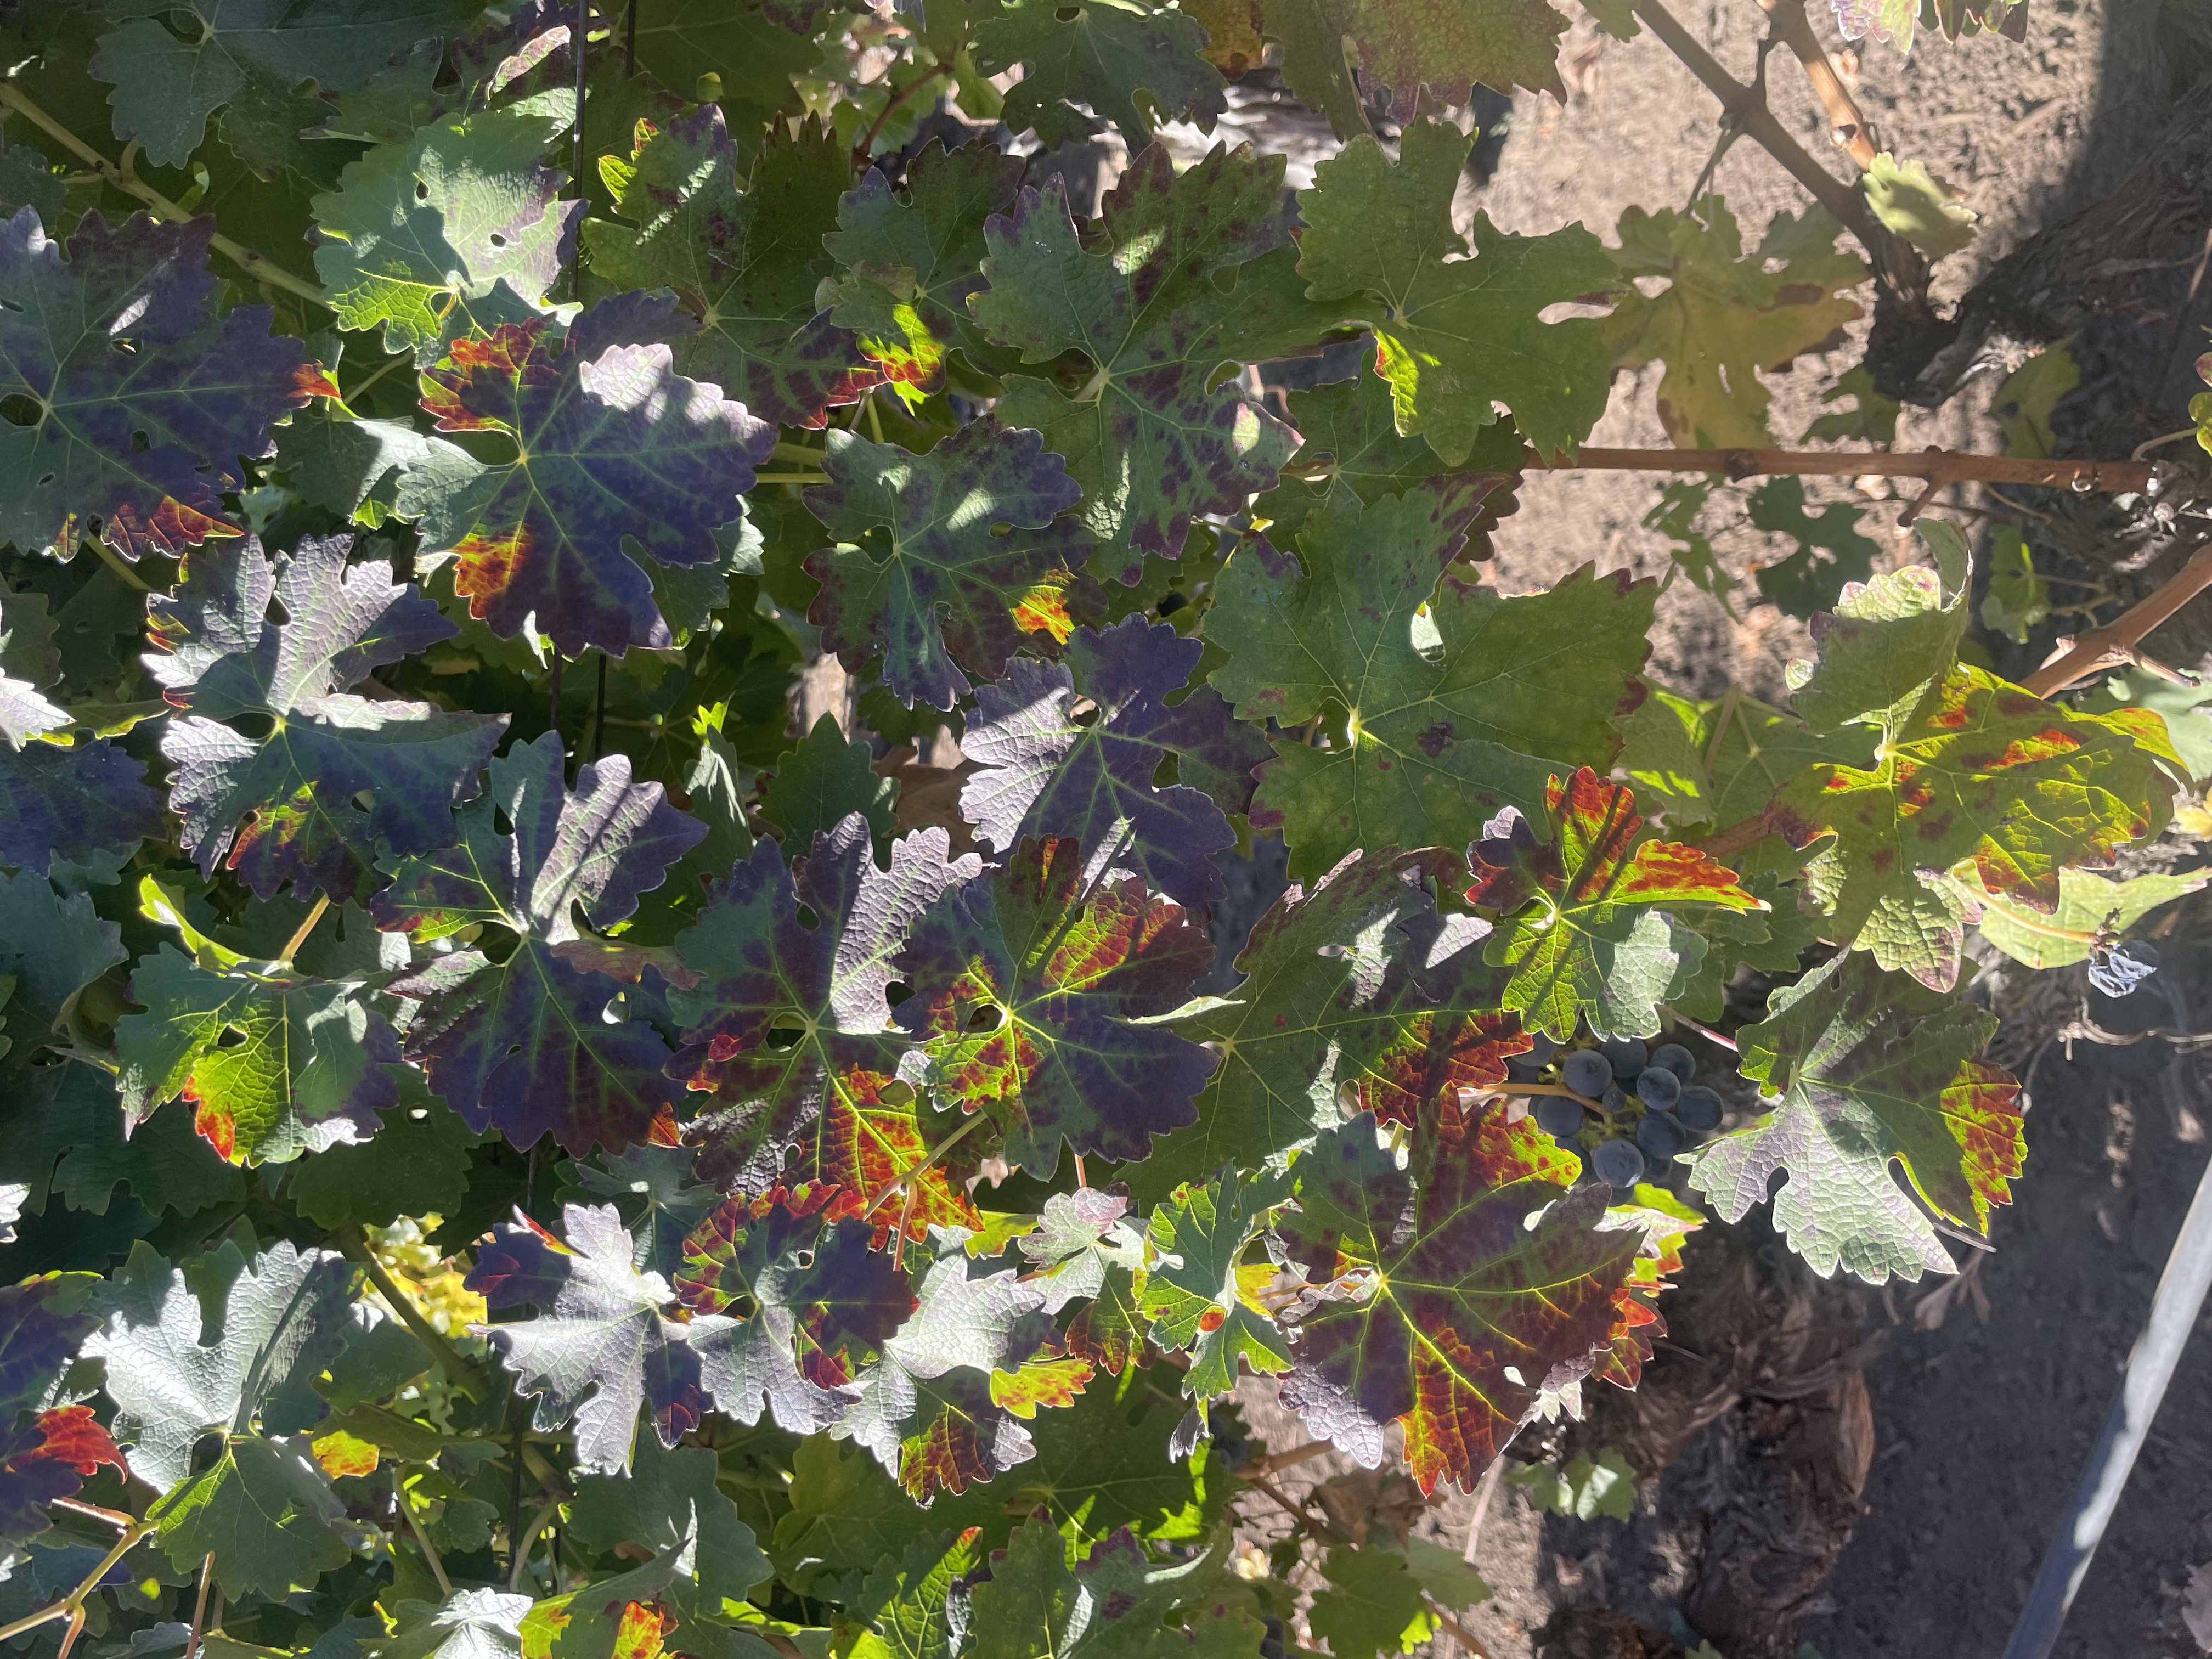
Label: Leafroll 3